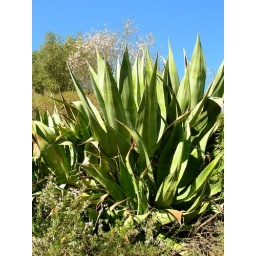
Agave americana (Agavaceae) plant growing near the old road from Alcoutim towards Laranjeiras. February 2008. Algarve Portugal